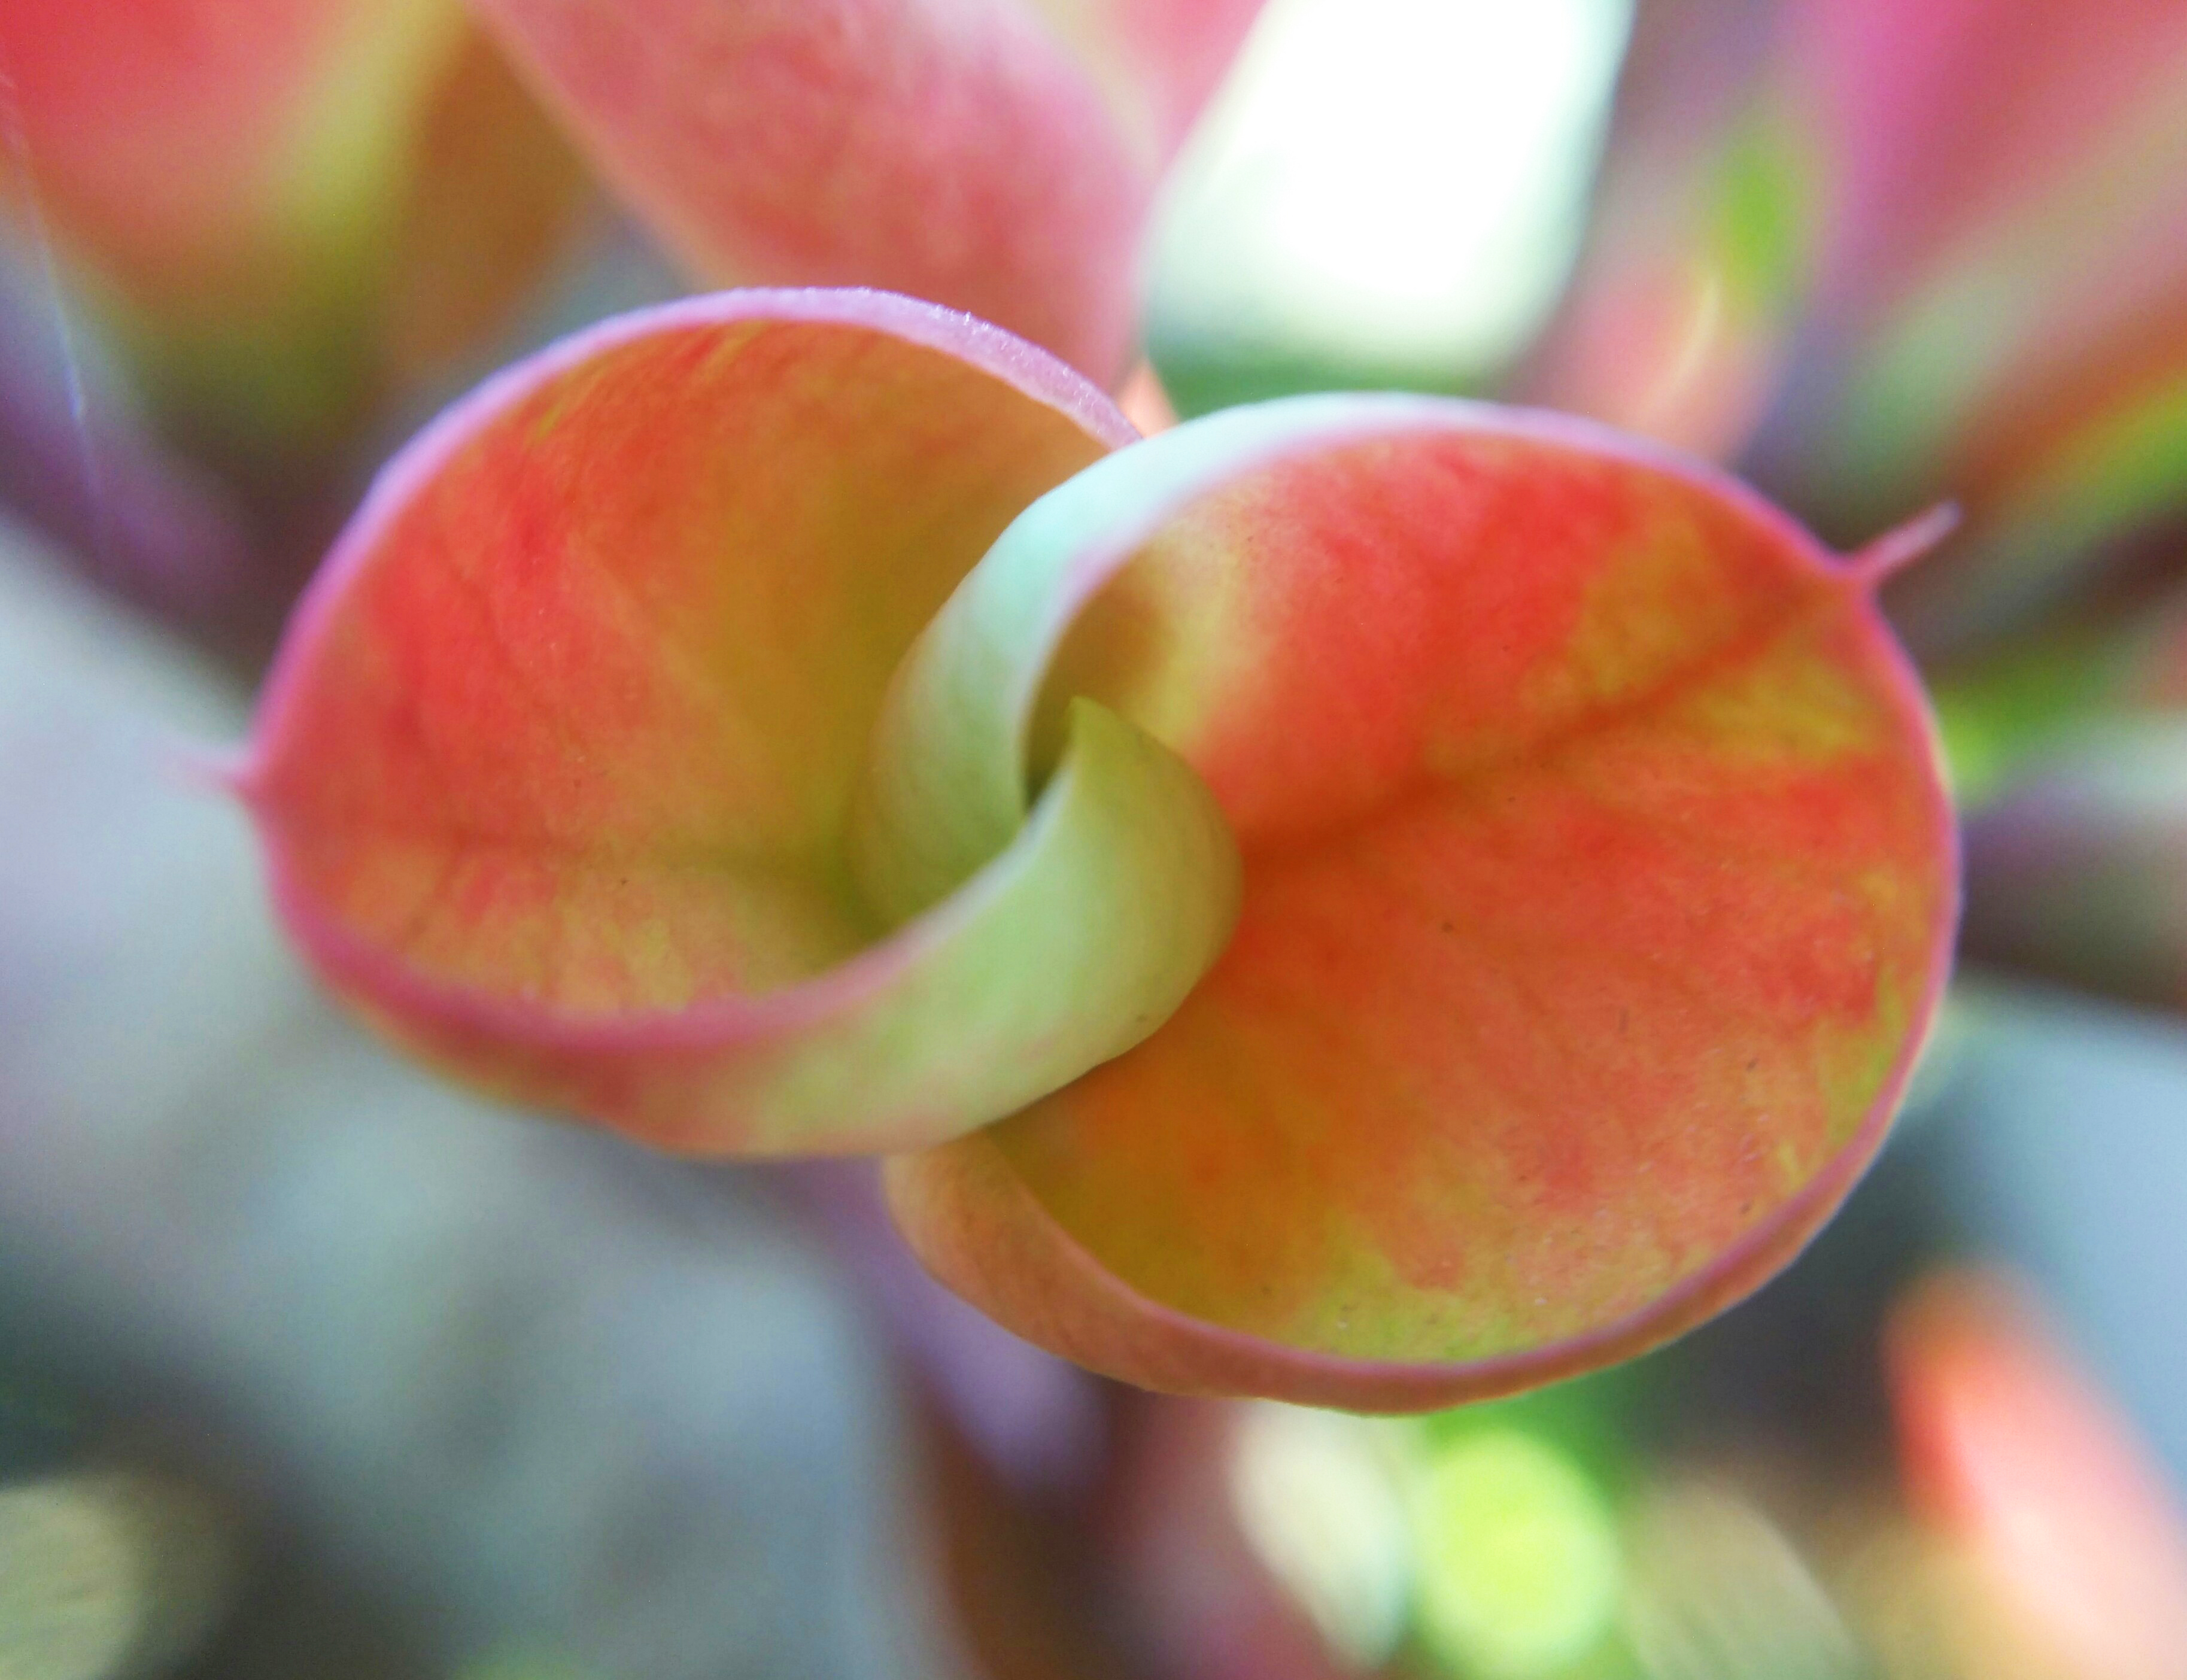
nature, flower, plant, petal, botany, flowering plant, peach, macro photography, perennial plant